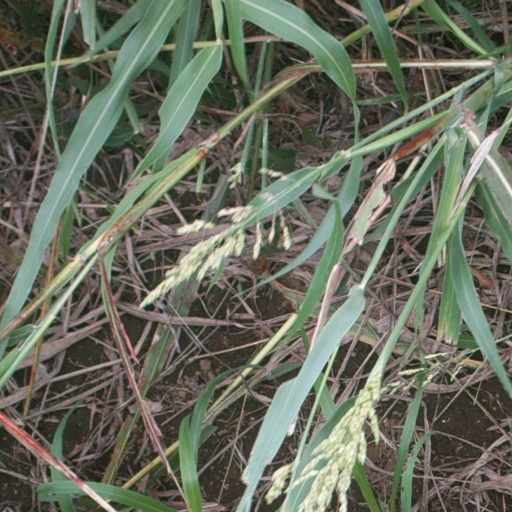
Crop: sorghum